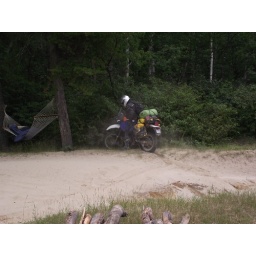
Dave almost rolled down the hill to the beach when he turned around close to the edge